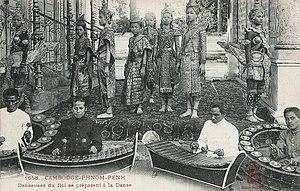
Carte postale ancienne. Pierre Dieulefils. Cambodge. Phnom-Penh. Danseuses du Roi se préparant à la danse.
Pierre Marie Alexis Dieulefils, né à Malestroit le 21 janvier 1862 et mort dans la même ville le 19 novembre 1937, est un photographe et éditeur de cartes postales français, actif en Indochine française à la fin du XIXᵉ siècle.